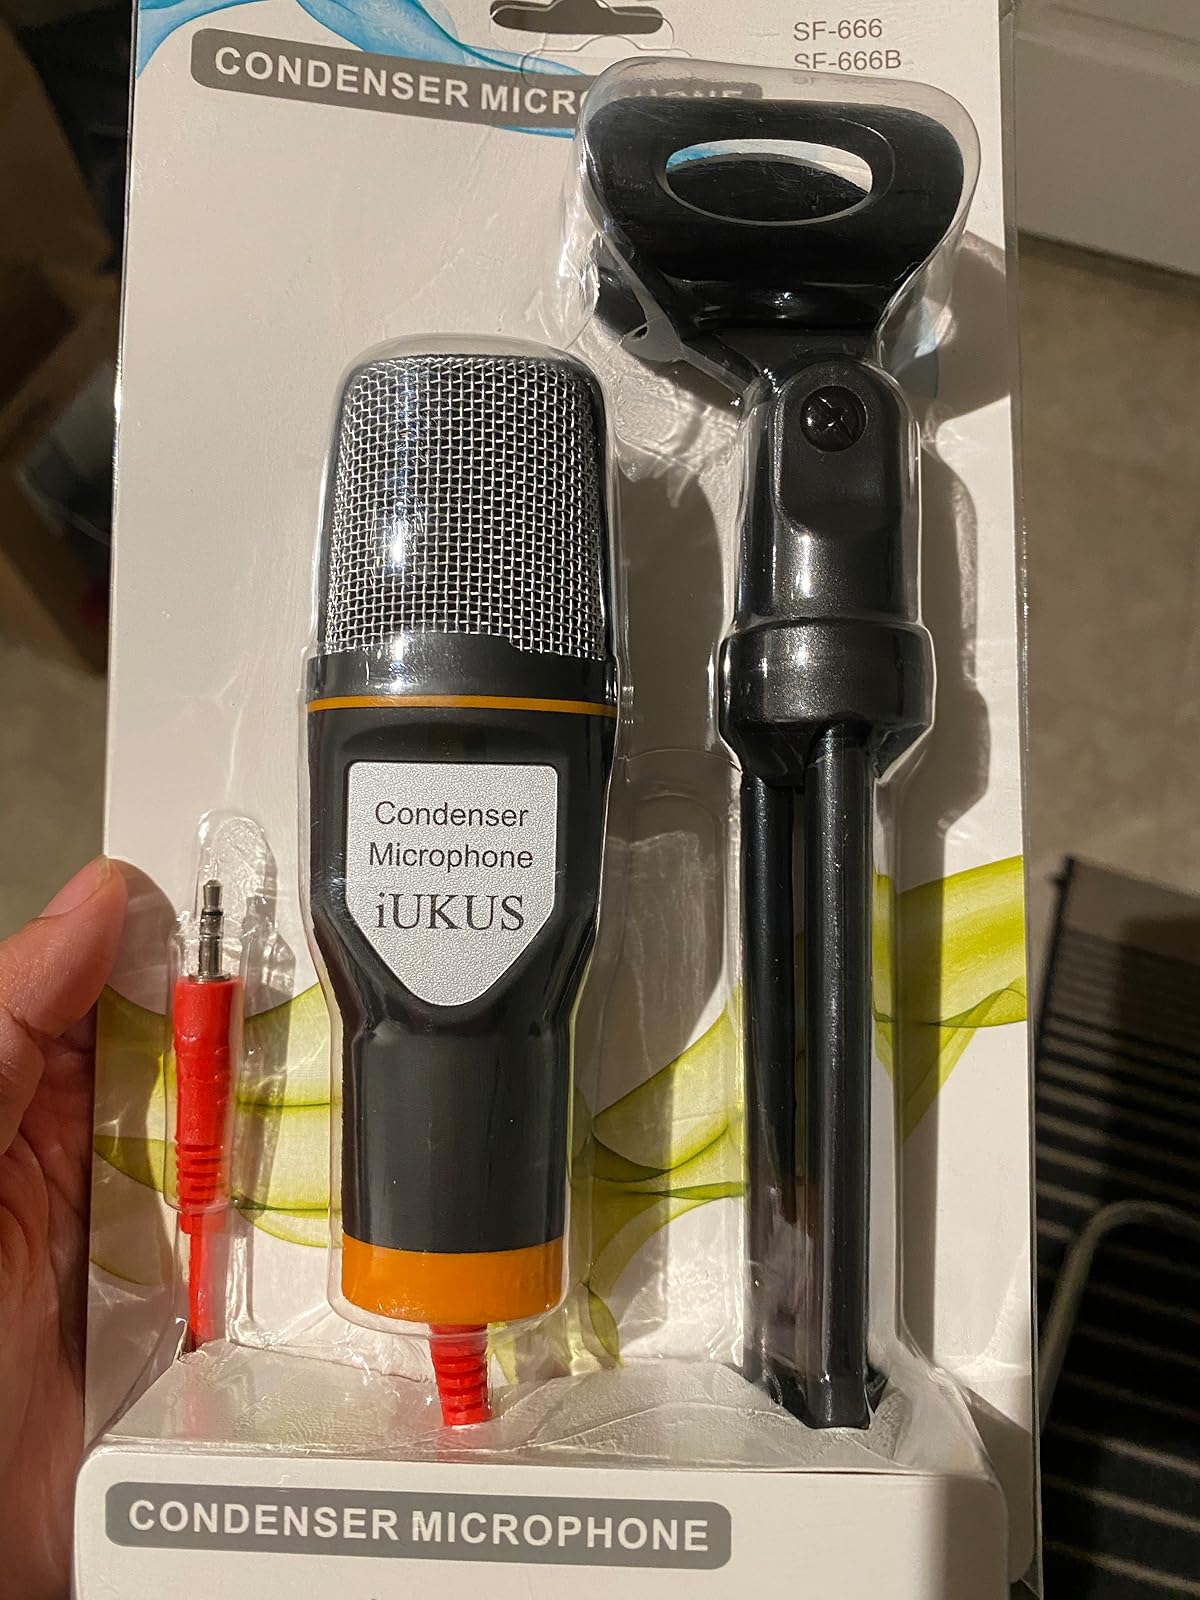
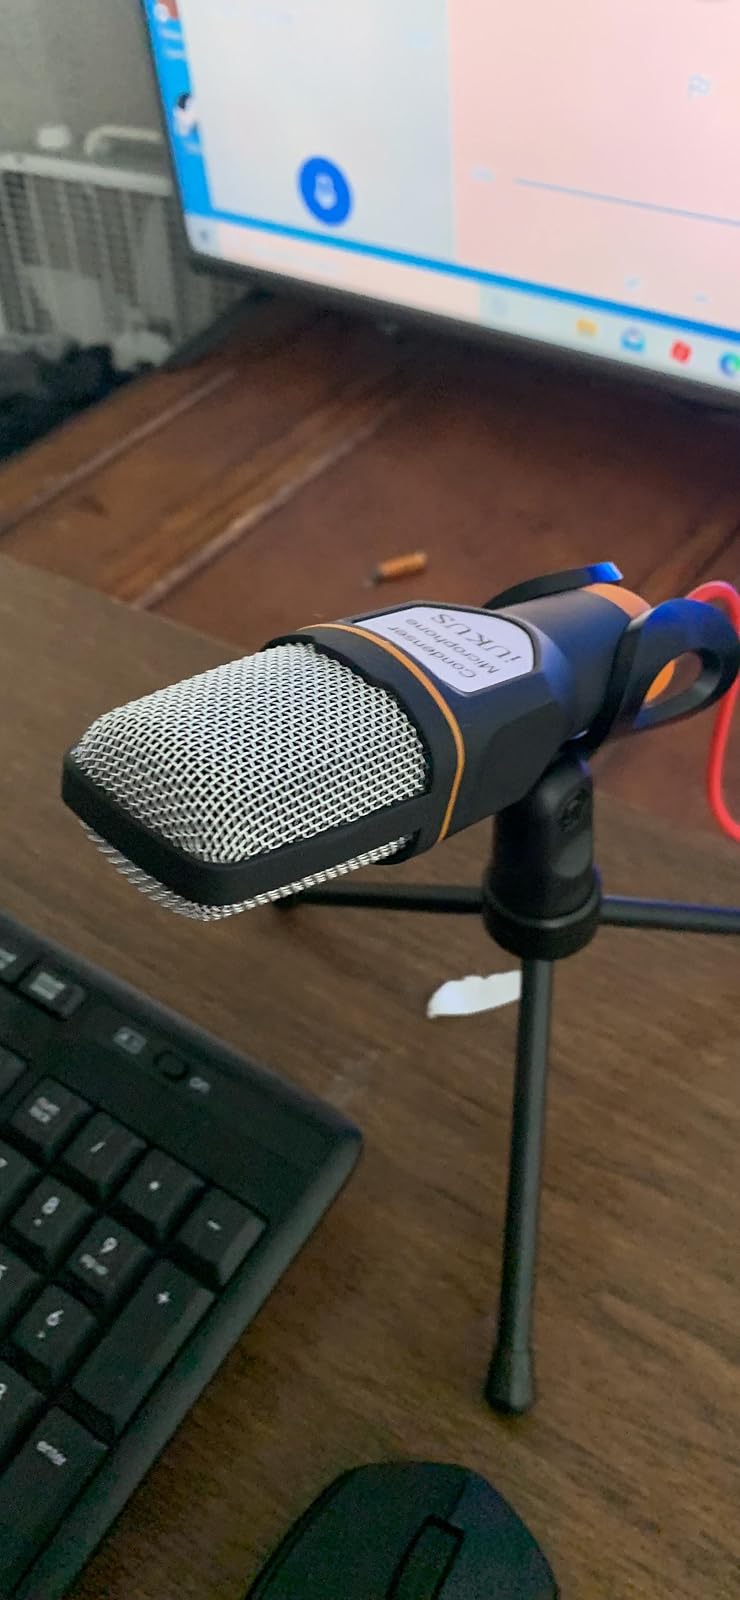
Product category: microphone
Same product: yes